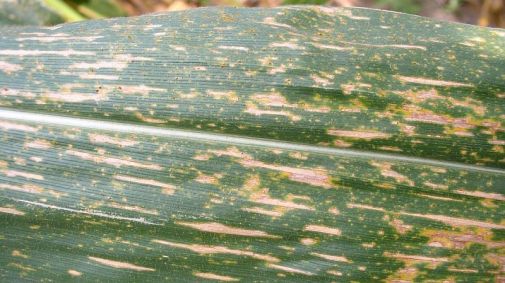
Labels: Corn leaf blight